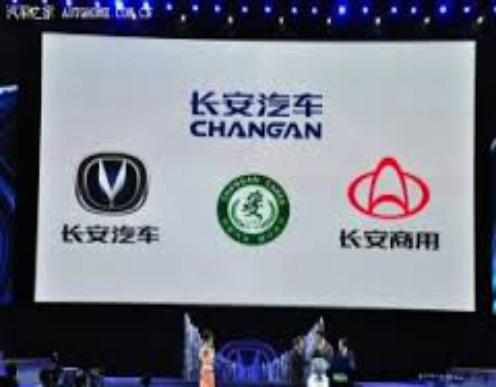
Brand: chang'an-1
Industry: Transportation